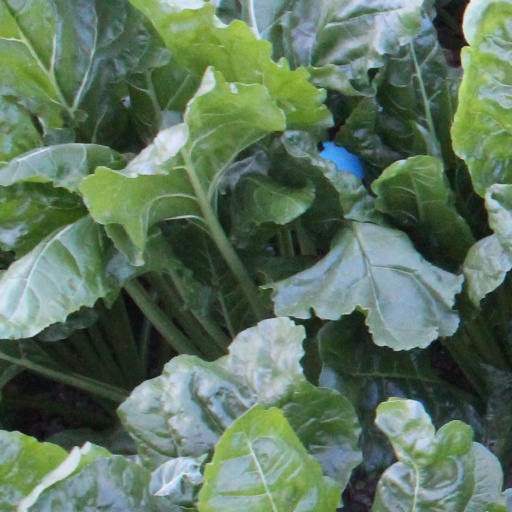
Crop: sugar beet